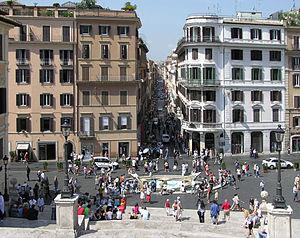
La place d'Espagne est une des principales places piétonnes touristiques du centre historique de Rome en Italie, située dans le quartier des boutiques de luxe de Rome, avec les via Condotti, via del Corso, via Borgognona, via Frattina, et via del Babuino…
La fontaine Barcaccia est une fontaine romaine monumentale, chef-d'œuvre baroque de 1629 des sculpteurs italiens Pietro Bernini et Gian Lorenzo Bernini, du centre de la place d'Espagne, au pied de l'escalier de la Trinité-des-Monts du XVIIIᵉ siècle, du centre historique de Rome en Italie.
Le quartier des boutiques de luxe de Rome est un ensemble de places et de rues commerçantes piétonnes touristiques, consacré à la mode de luxe, du centre historique de Rome en Italie, étendu sur les piazza di Spagna, via Condotti, via del Corso, via Borgognona, via Frattina, et via del Babuino...